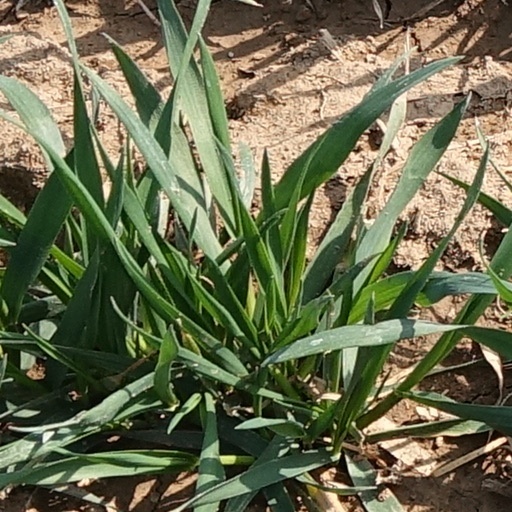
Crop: wheat